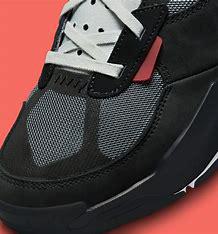
Brand: Jordan
Model: Air 200E